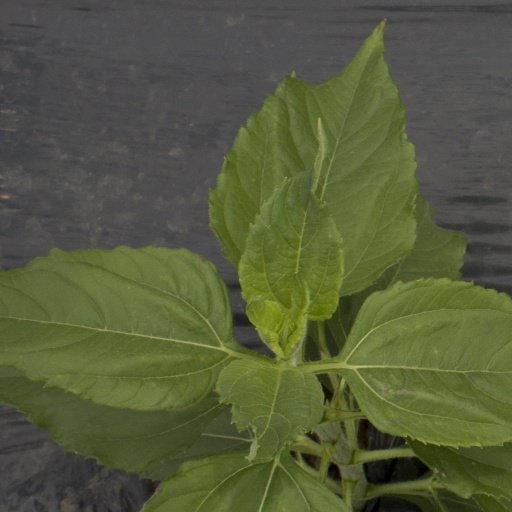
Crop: Jerusalem artichoke